Kanuty Rusiecki

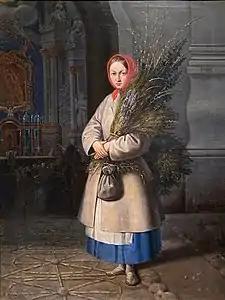
"Lithuanian Girl with Willows" (1847)

He was born into an impoverished noble Polish-Lithuanian family in Lithuania and his father was a magistrate. He is said to have displayed his artistic talent at an early age, making impromptu models in wax. In 1816, he began his studies at the University of Vilnius. Initially, he studied law and mathematics, but eventually followed his true interests and, in 1818, switched to the study of art, under the tutelage of Jan Rustem and Kazimierz Jelski. During his stay at the university, he was a member of the Philomaths, a secret society of Polish students.